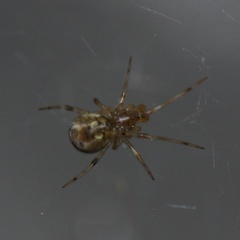
Species: Parasteatoda_tepidariorum